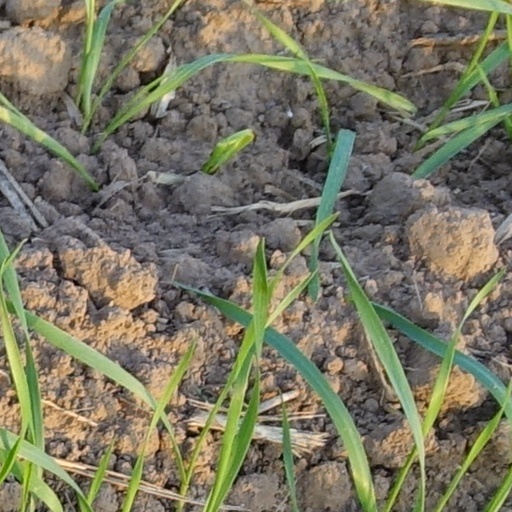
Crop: wheat